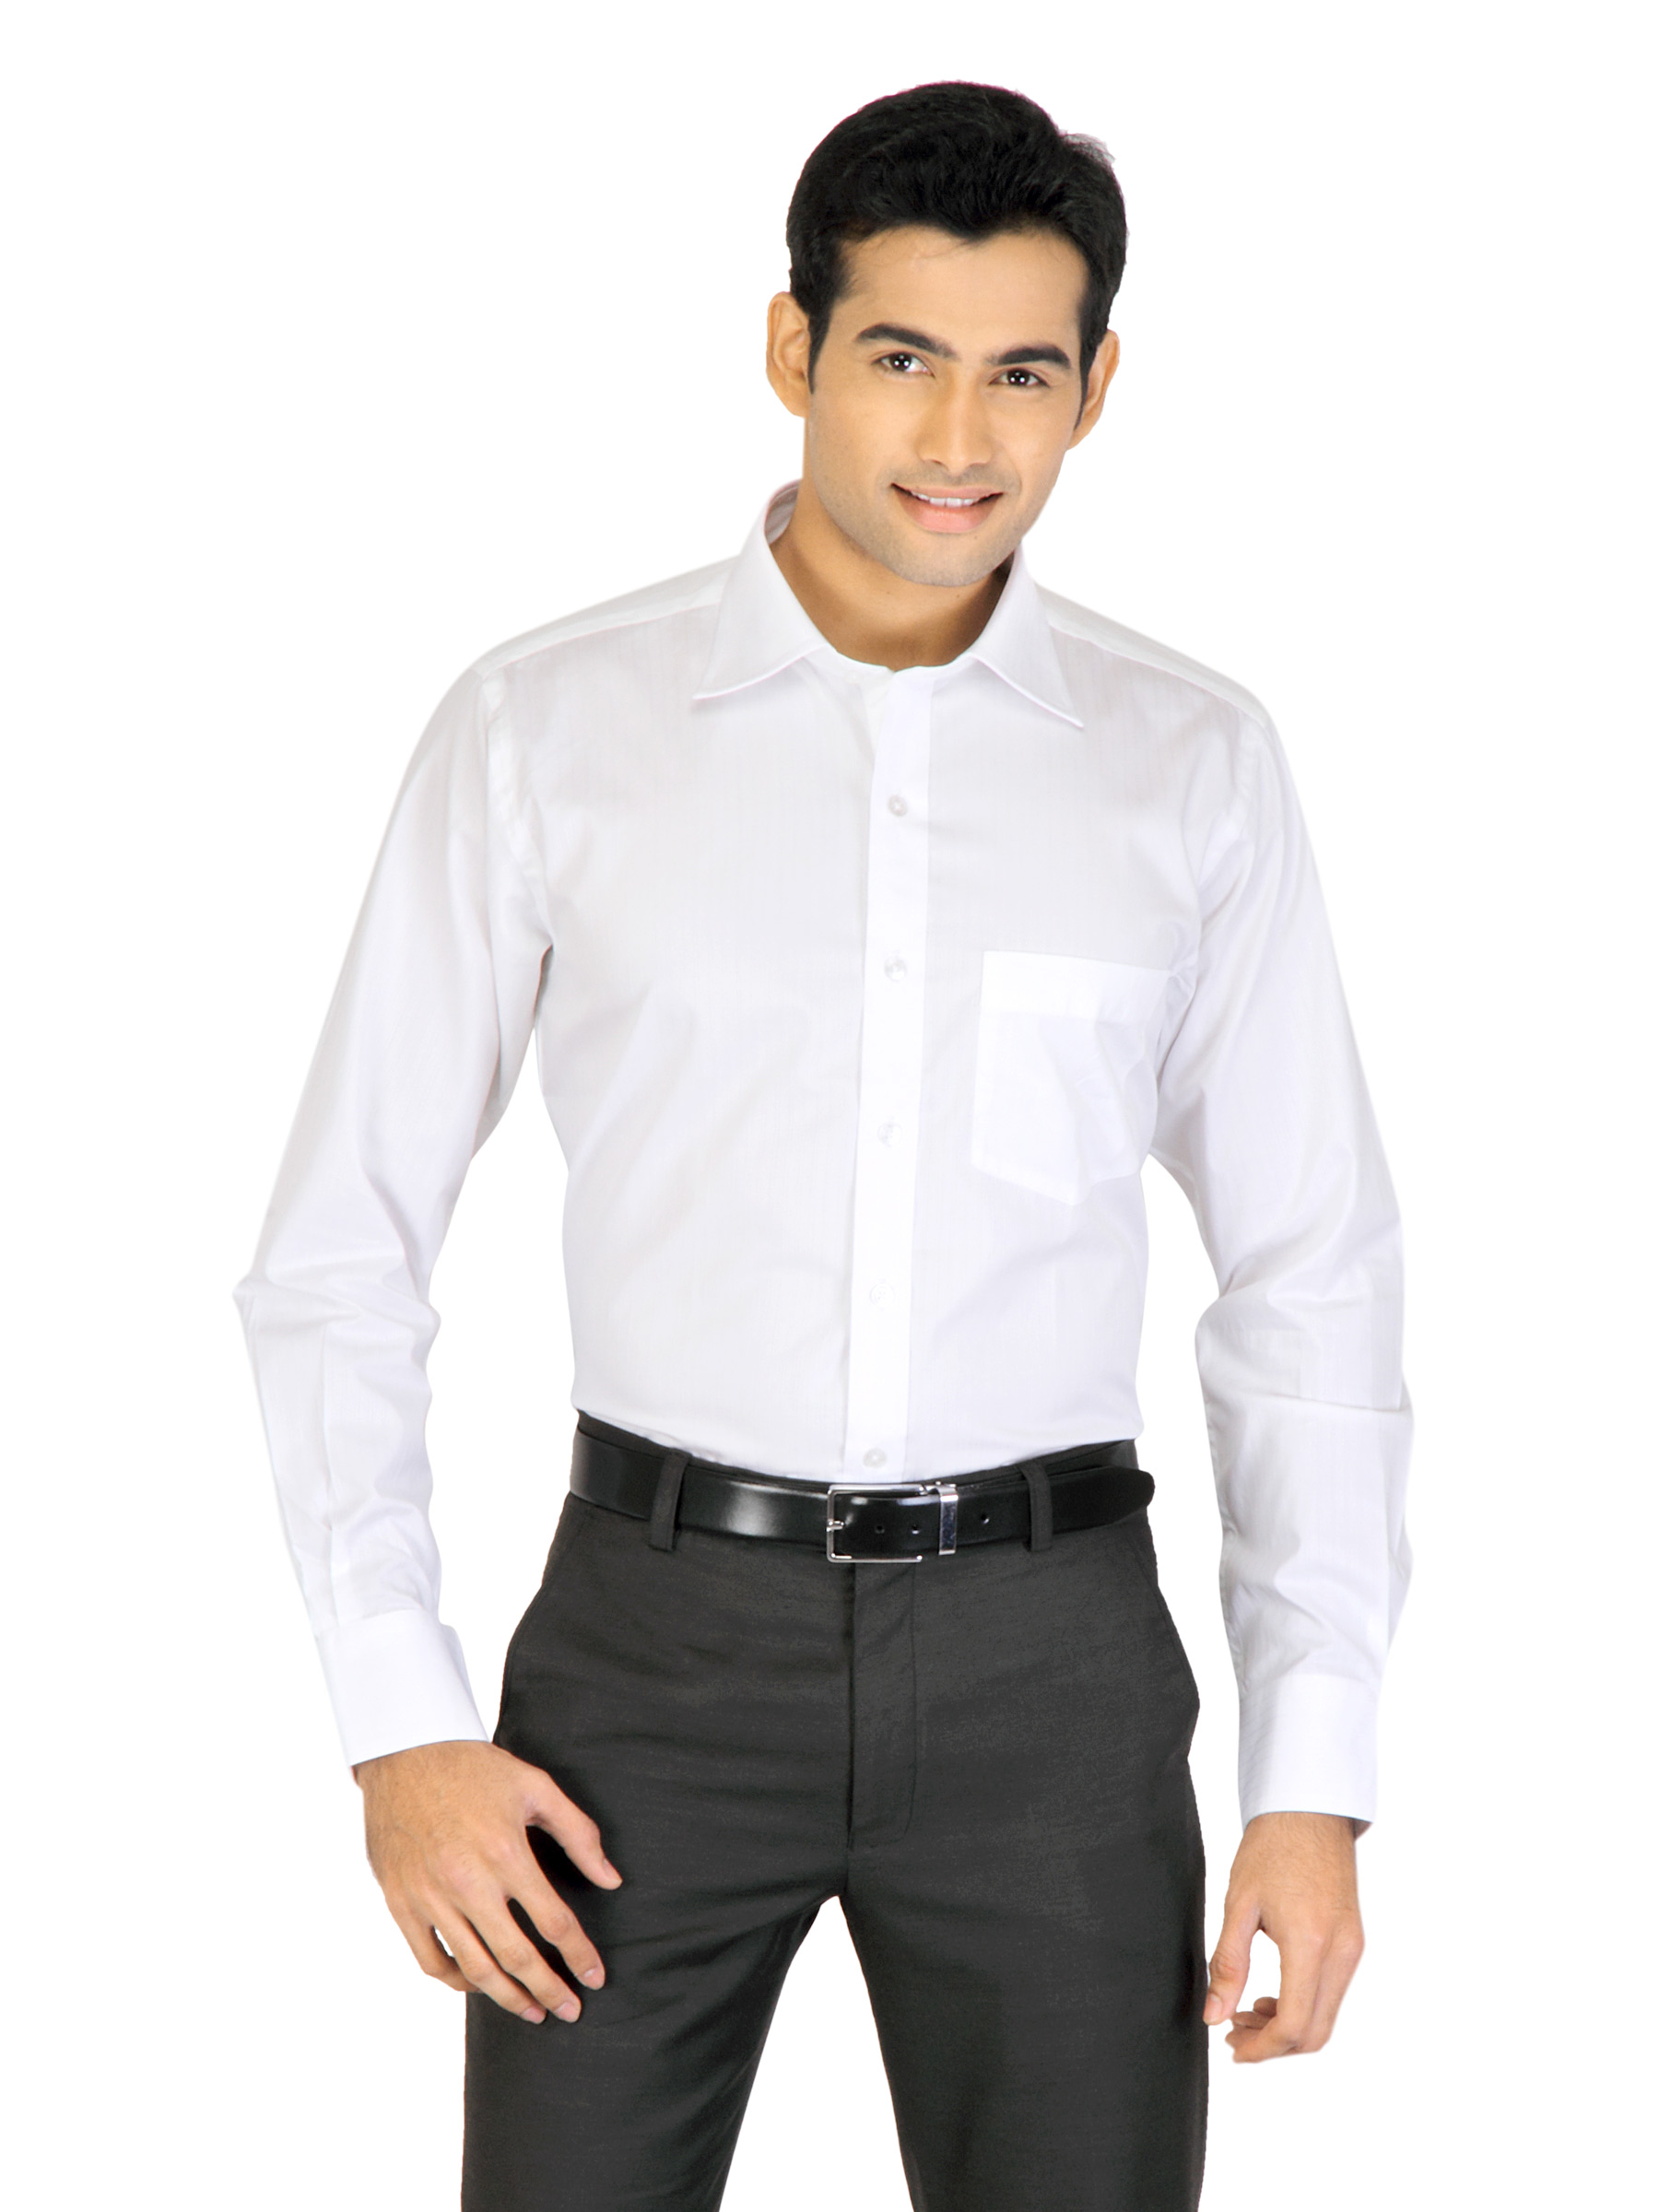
Genesis Men Solid White Shirts
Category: Apparel / Topwear / Shirts
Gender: Men
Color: White
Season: Fall 2011
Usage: Formal